Melotron

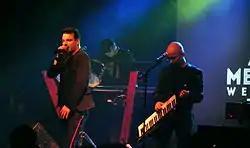
The German Band Melotron at e-tropolis 2013, Berlin

Melotron is a futurepop and synthpop band from Germany. In 1995 Andy Krueger, Edgar Slatnow and Kay Hildebrandt left their former band, The Vermin, to form Melotron. The band found success with their first single, "Dein Meister," in 1998. Their 2007 single "Das Herz" charted at no. 81 in the German mainstream charts.